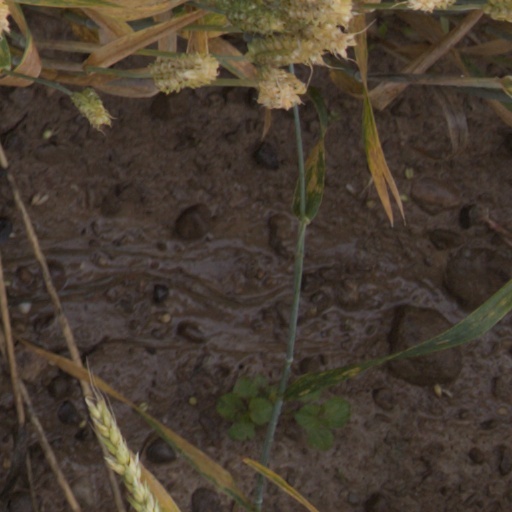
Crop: wheat